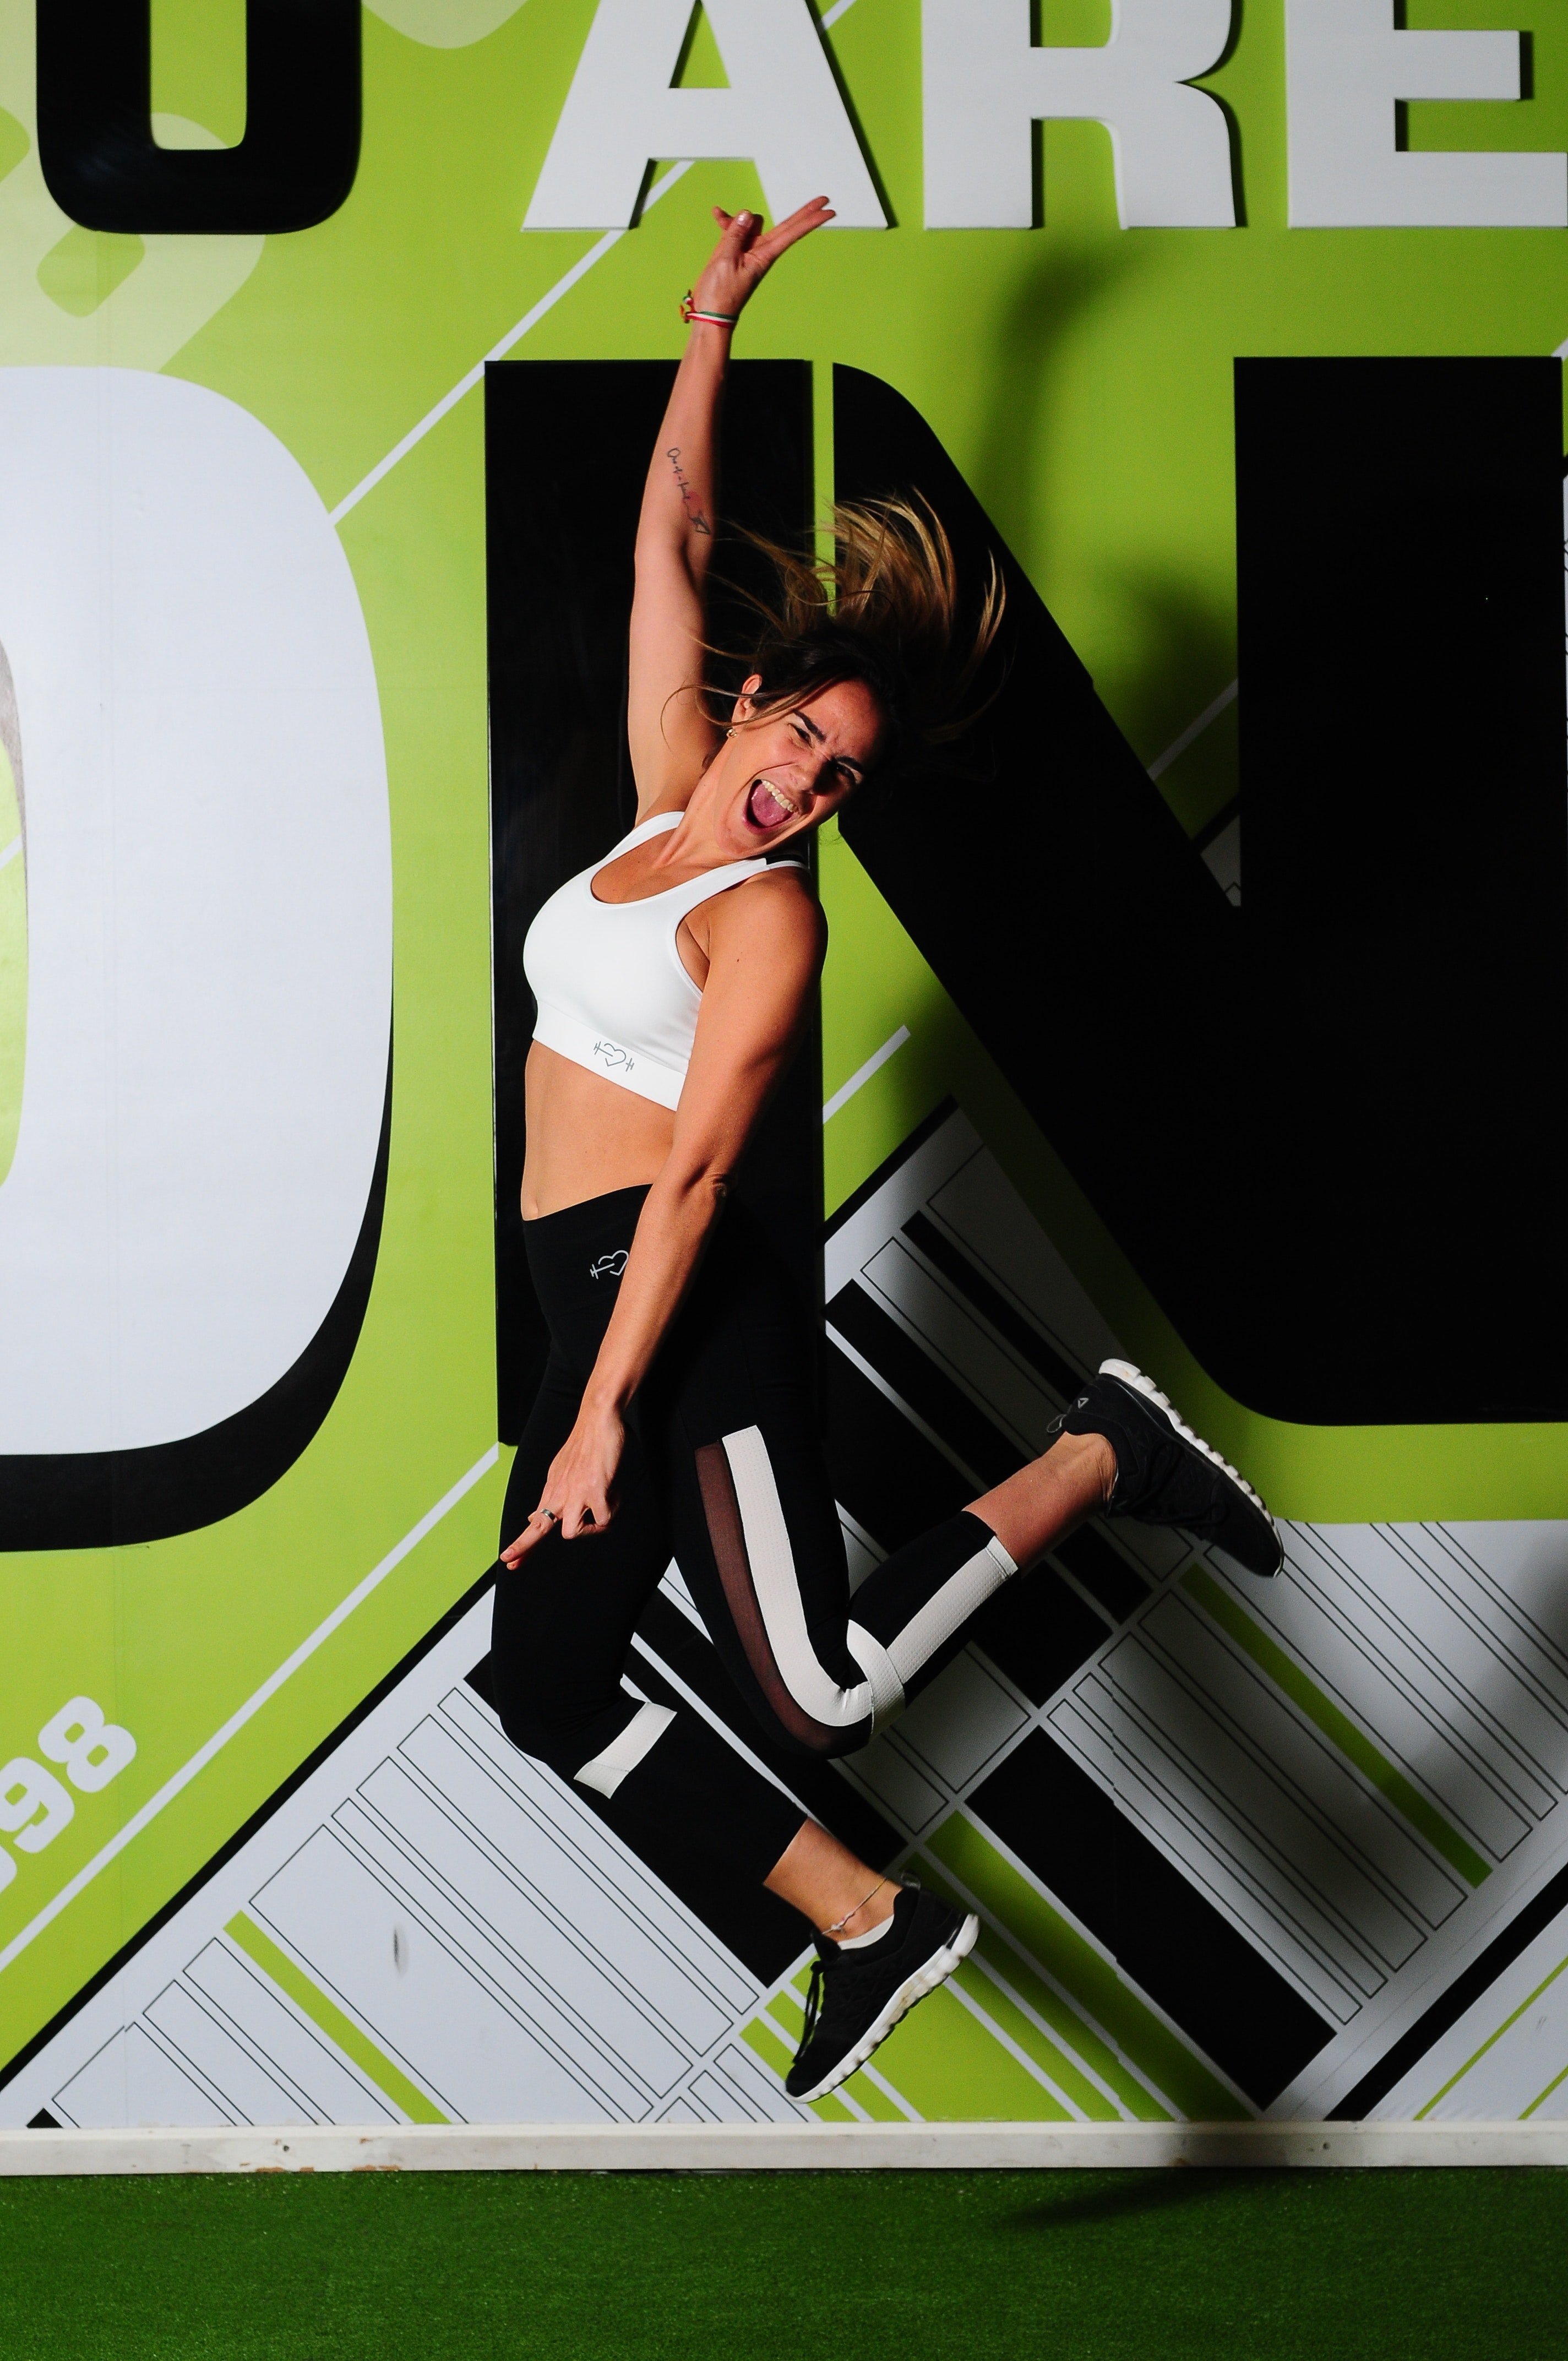
advertising, shoe, physical fitness, knee, joint, sports training, product, brand, leisure